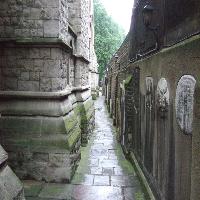
Weather: cloudy or overcast